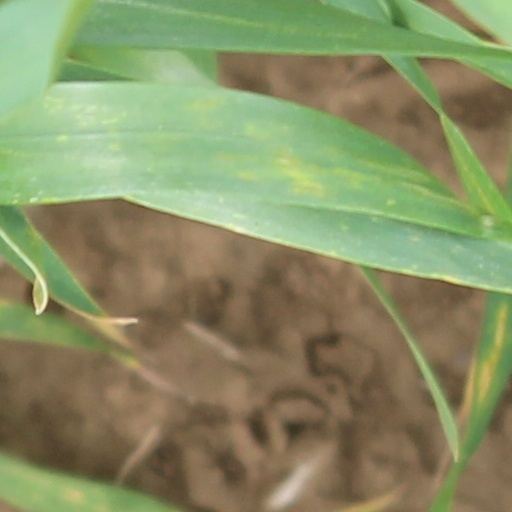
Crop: wheat